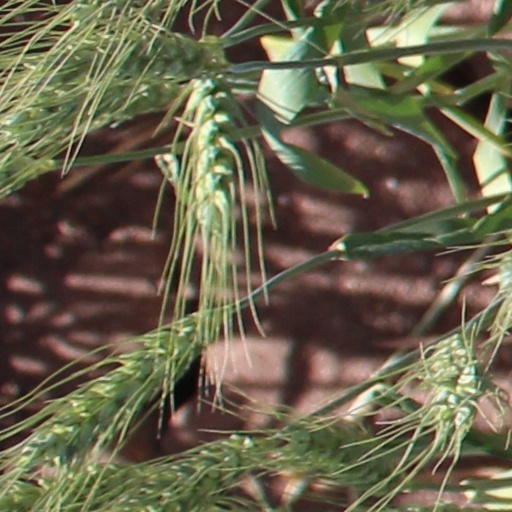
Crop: wheat